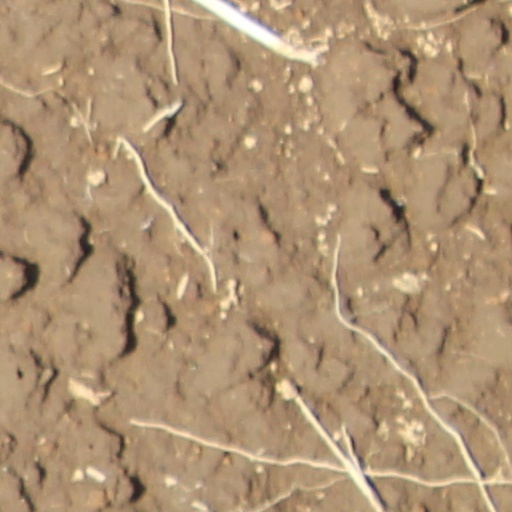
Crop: wheat